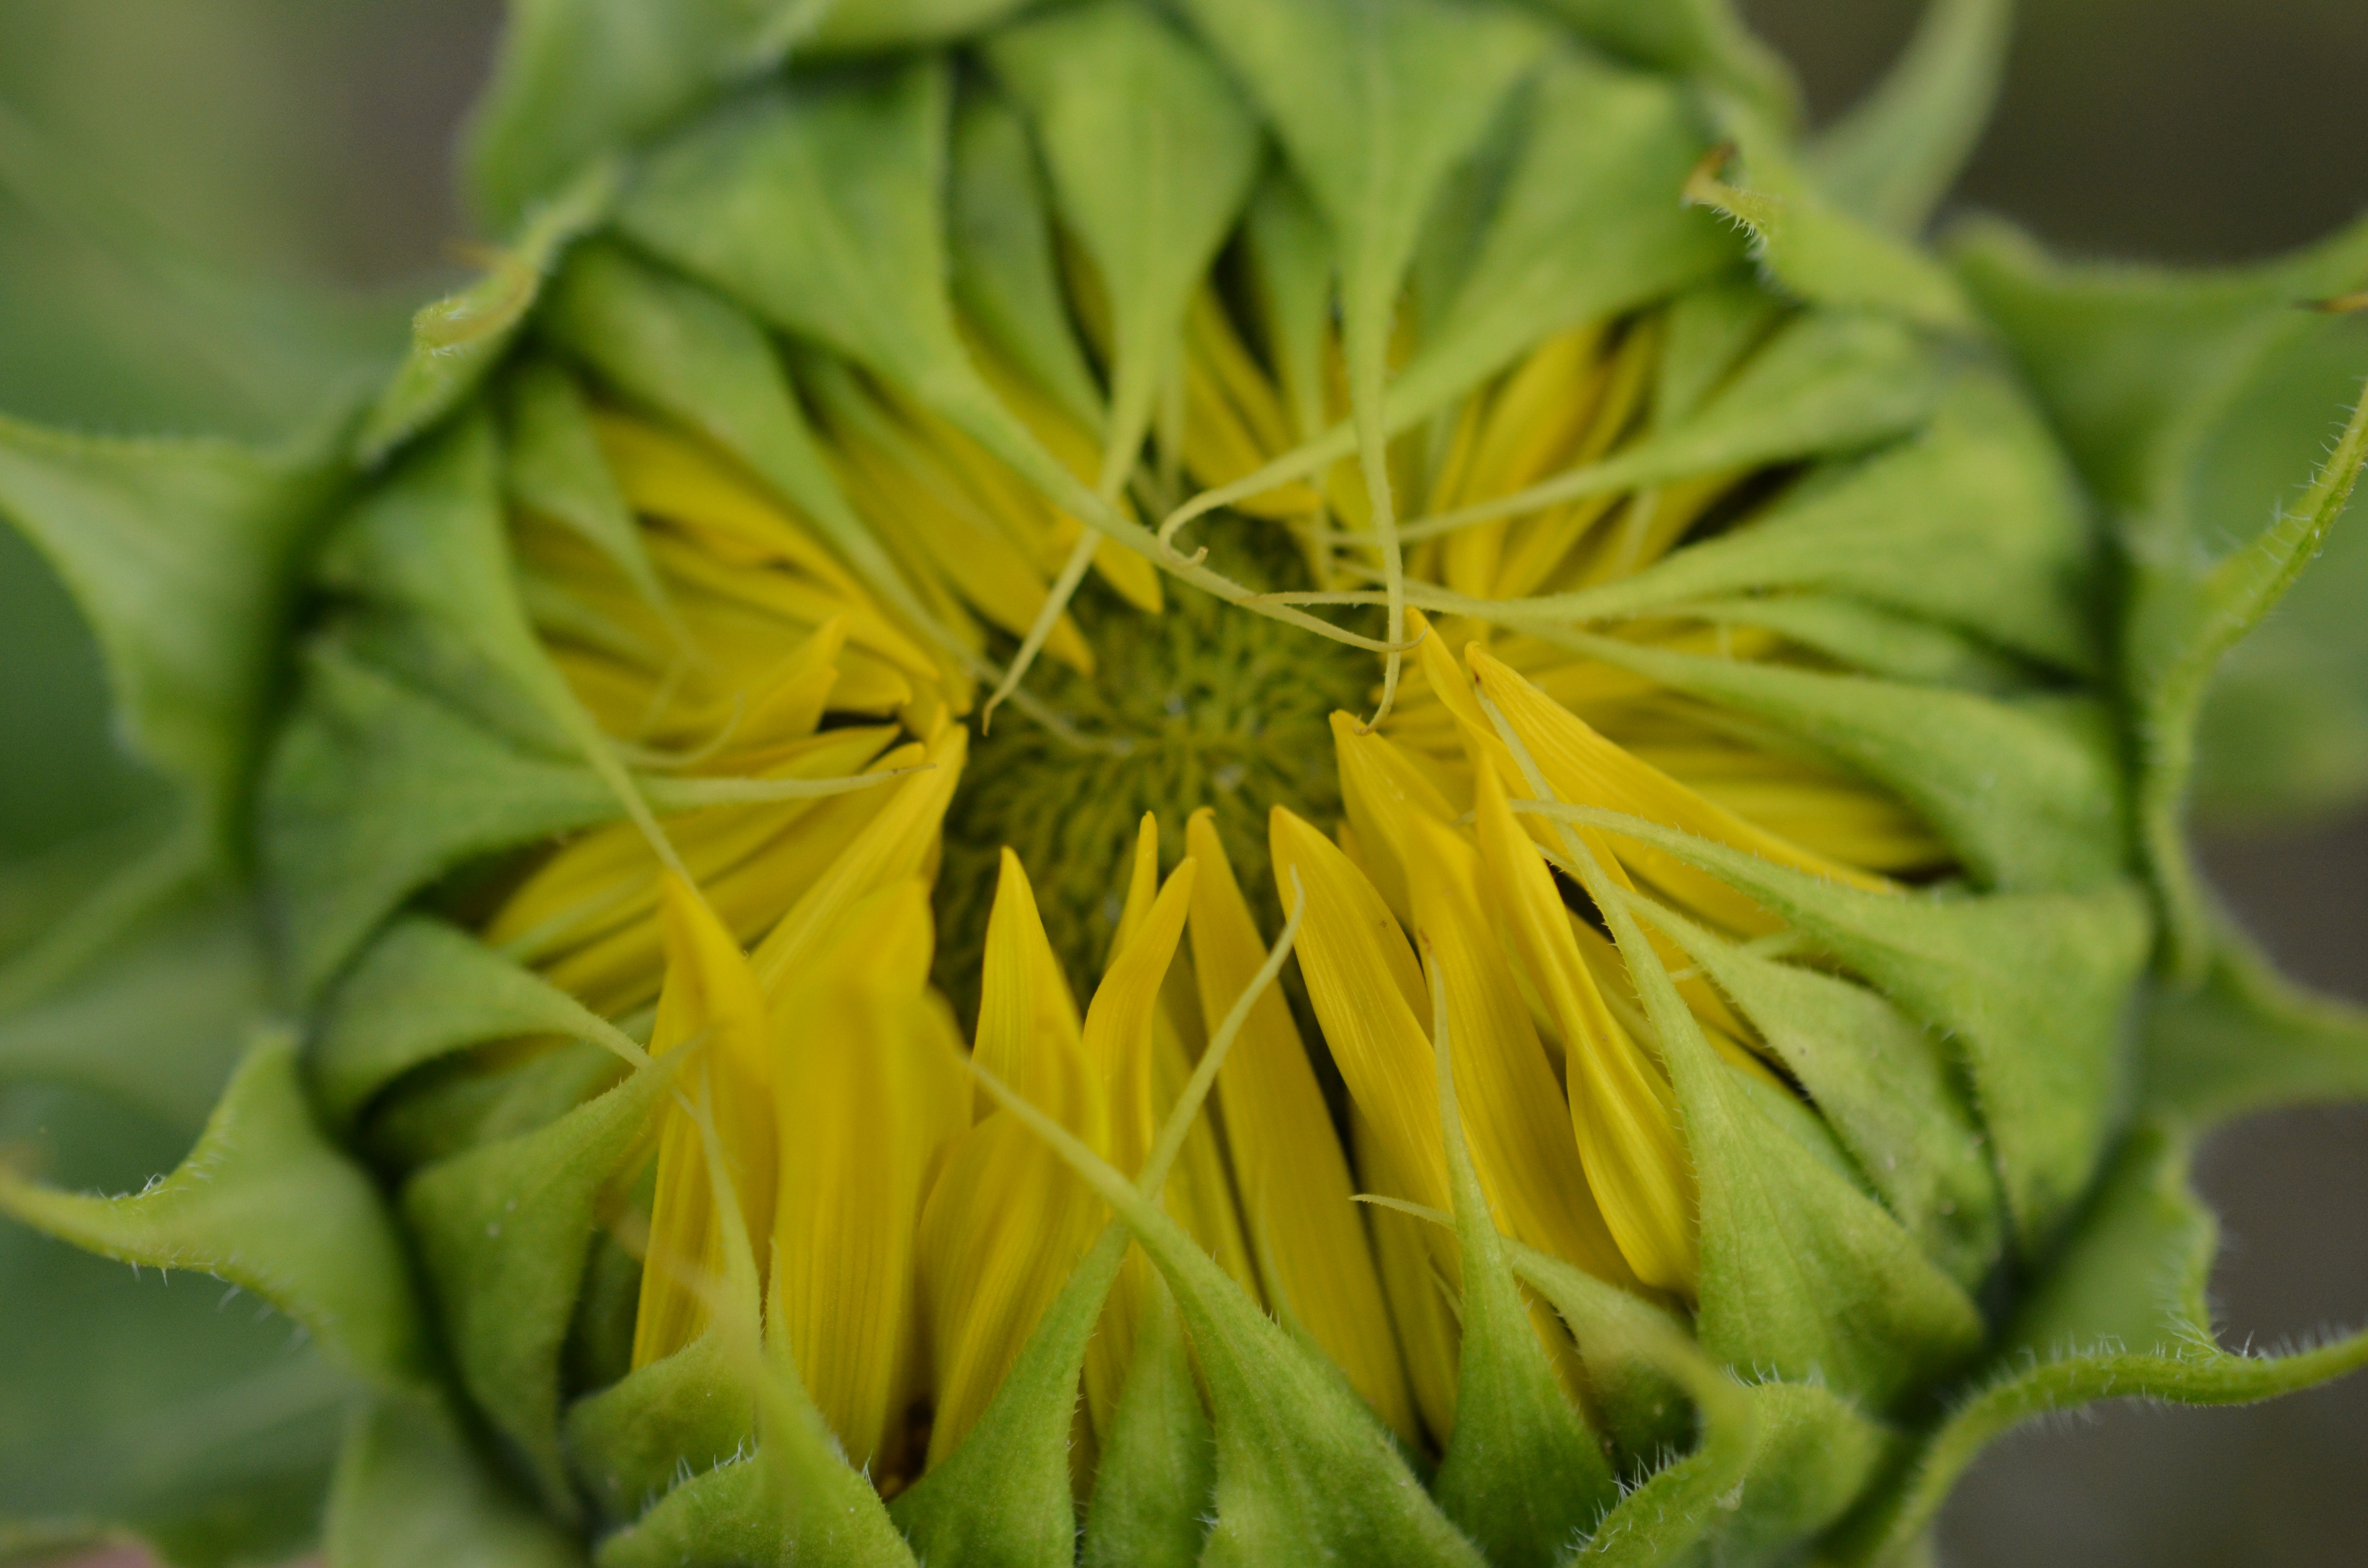
blossom, plant, sun, leaf, flower, petal, bloom, spring, green, produce, botany, yellow, flora, sunflower, wildflower, close up, vegetarian, sun flower, oil, macro photography, flowering plant, daisy family, plant stem, land plant, herbal oils